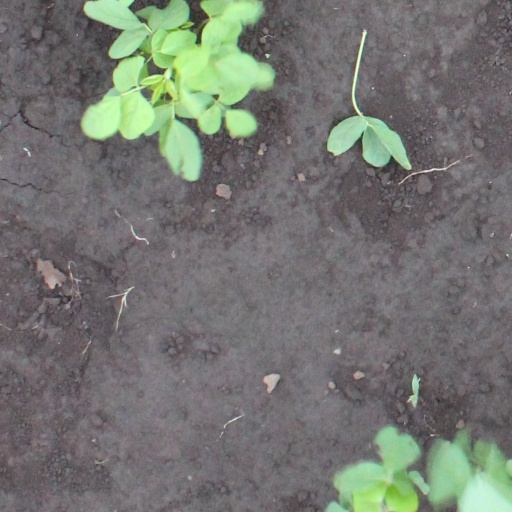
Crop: soybean